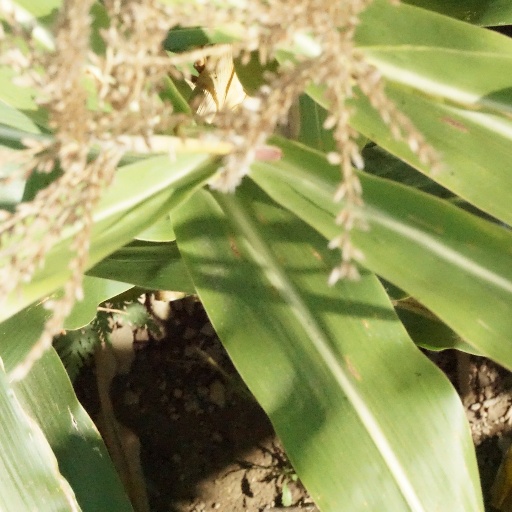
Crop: maize; corn